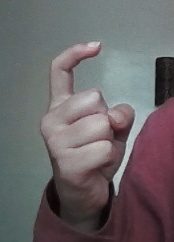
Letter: ra